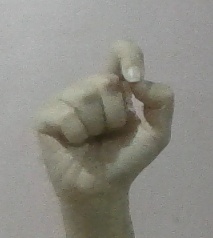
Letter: fa